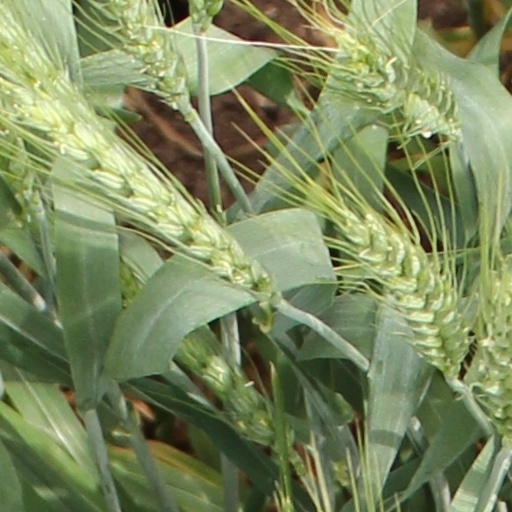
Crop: wheat